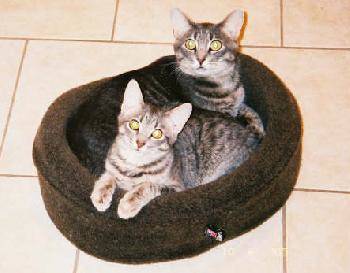
Label: cat